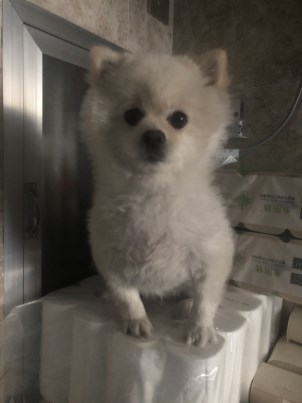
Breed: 1936-n000005-Pomeranian